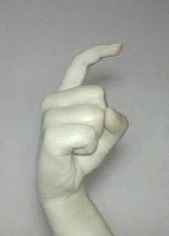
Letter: ra